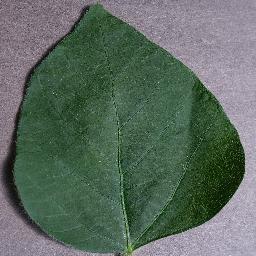
Label: Soybean___healthy